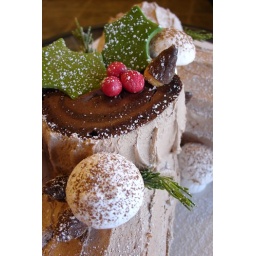
Montana lodgepole pine Yule log cake by Carrie O @ Sweet Pea Bakery in Bozeman.